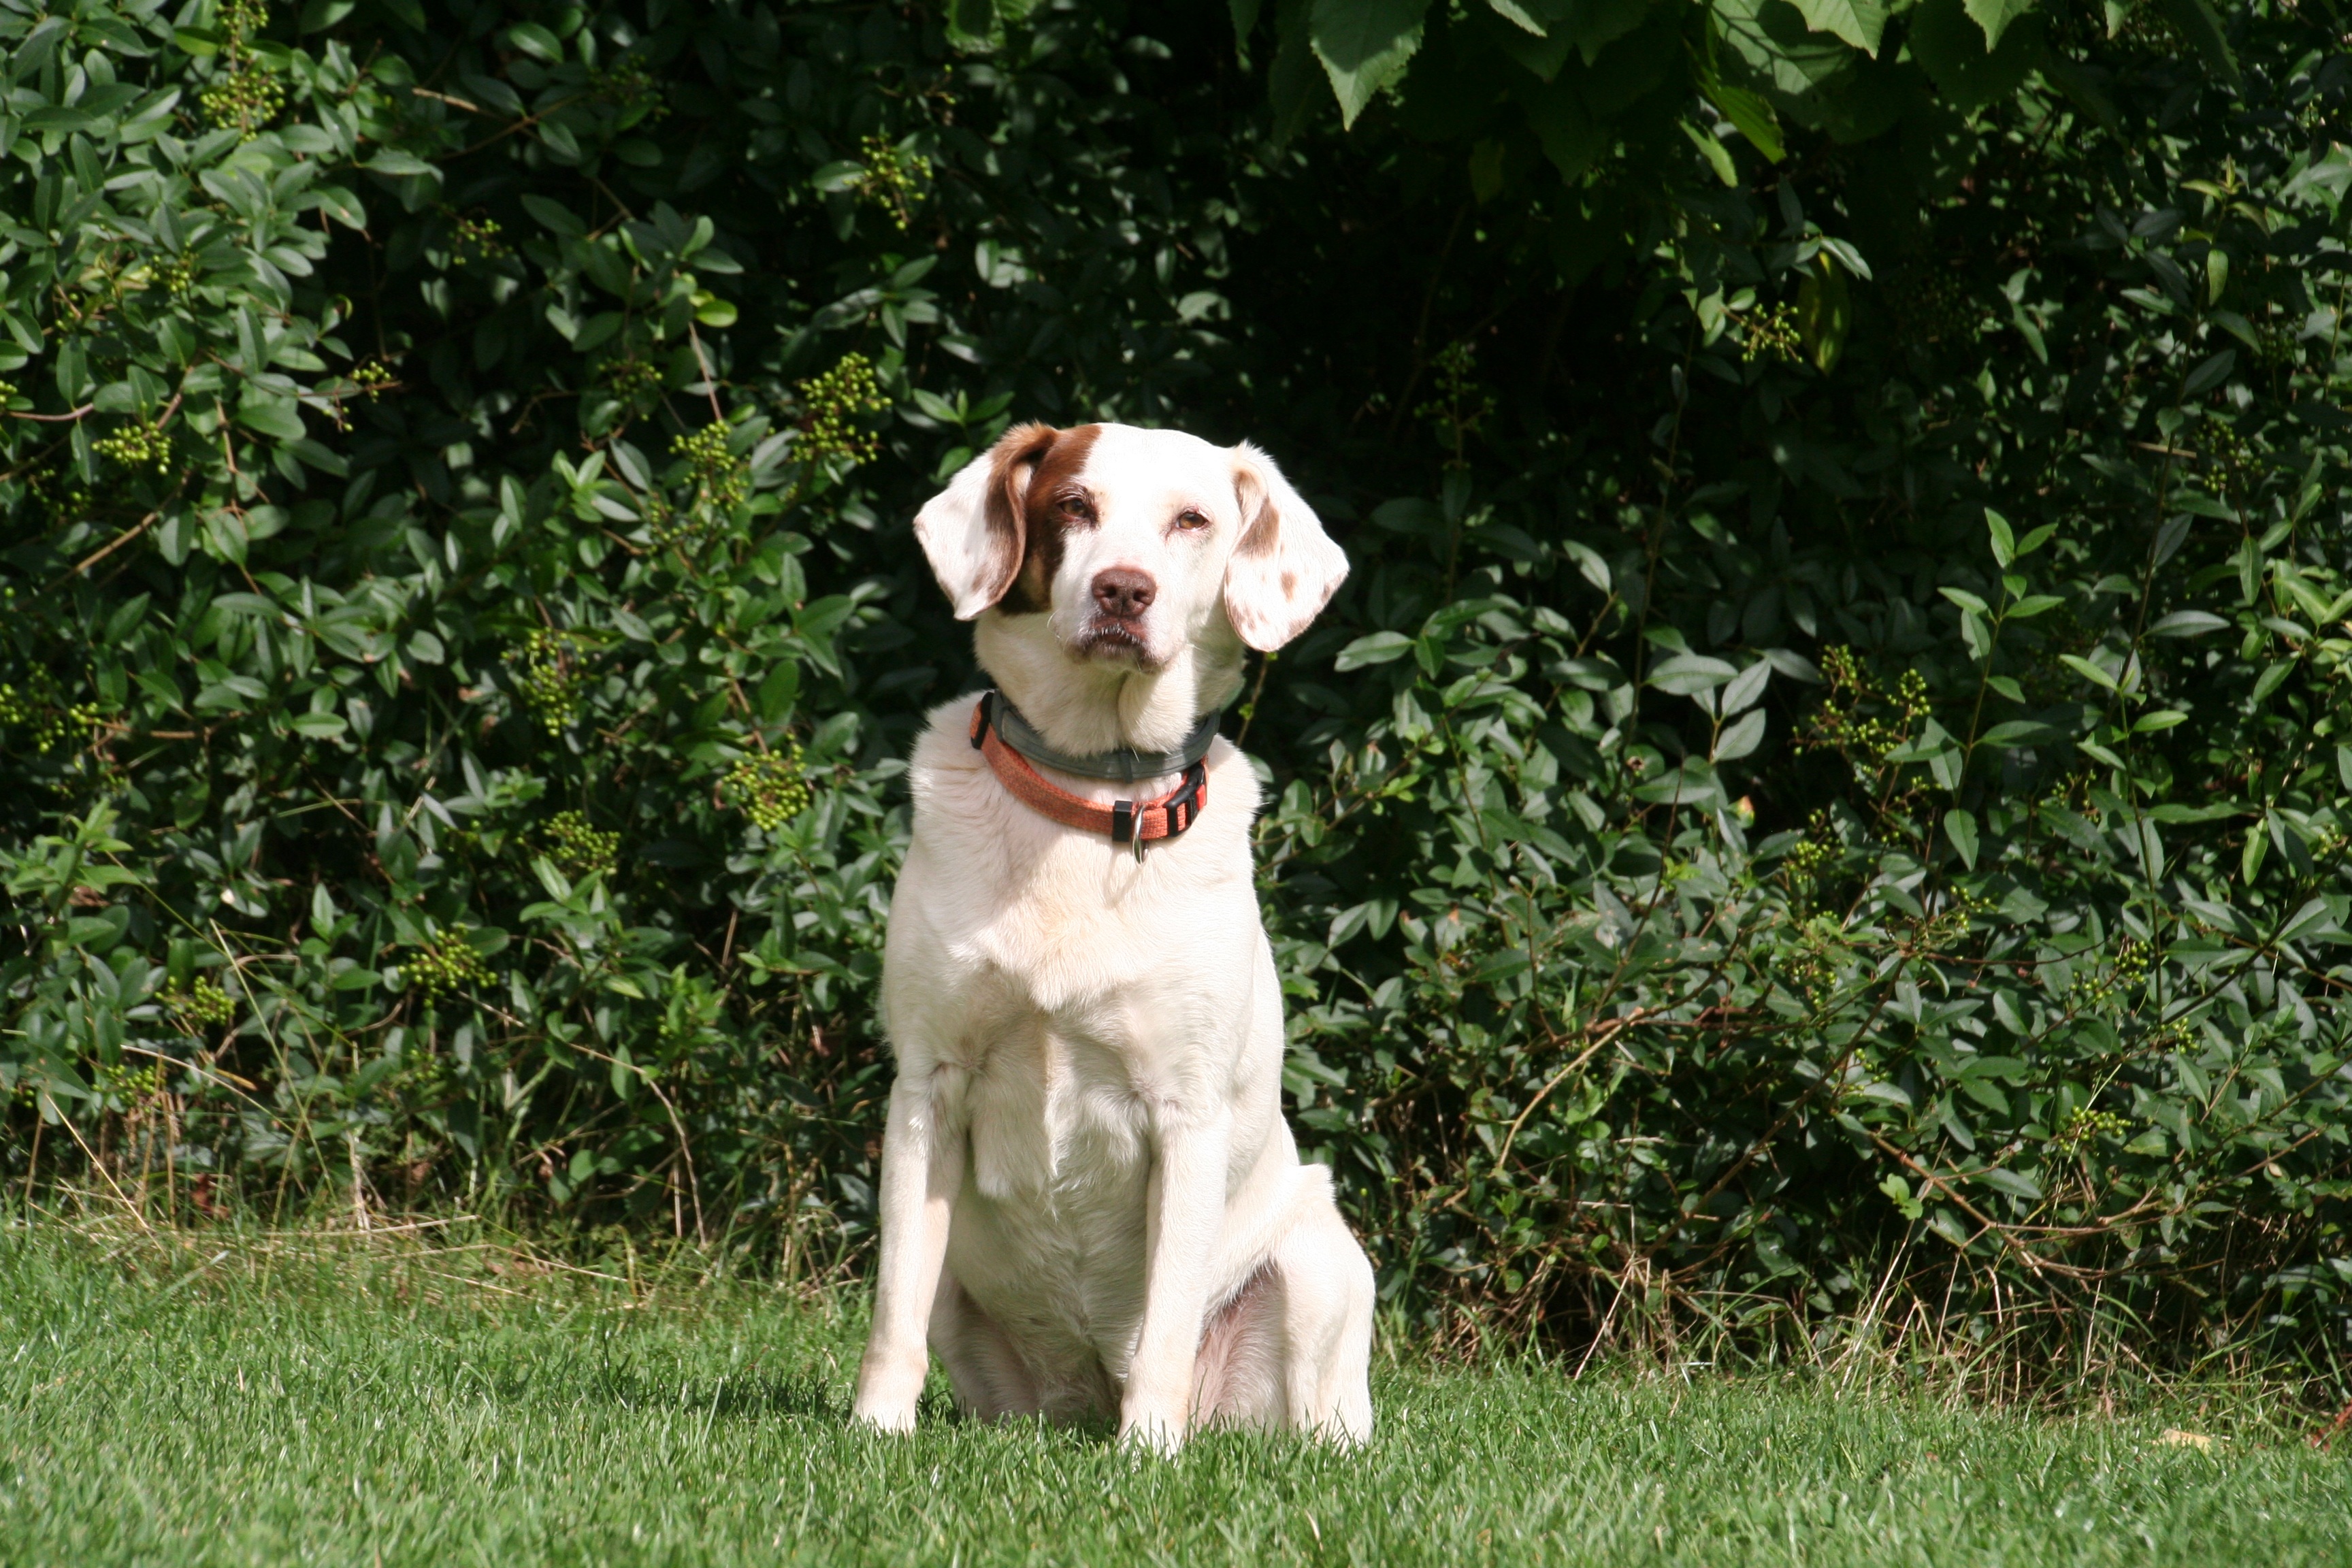
white, puppy, dog, animal, pet, mammal, vertebrate, labrador retriever, dog breed, brittany, pointer, dog like mammal